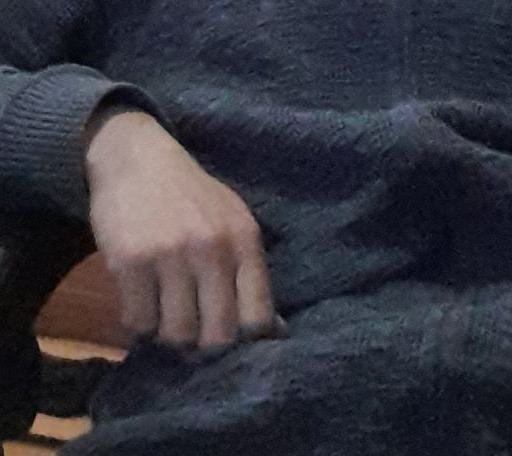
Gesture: no_gesture